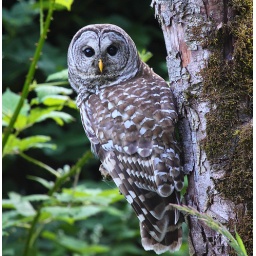
Taken near Derby Reach. Thanks to my wife who spotted it beside the road while I was driving